Gulyay-gorod

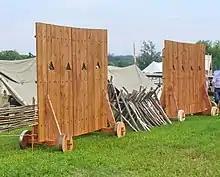
Gulyay-gorod reconstruction.

Gulyay-gorod, also guliai-gorod (literally: "wandering town"), was a mobile fortification used by the Russian army between the 16th and the 17th centuries.